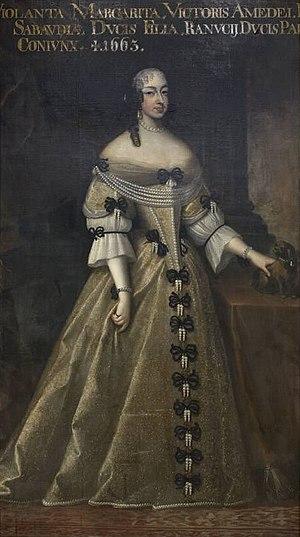
Marguerite-Yolande de Savoie, née le 15 novembre 1635, morte le 29 avril 1663, est la fille de Victor-Amédée Iᵉʳ, duc de Savoie et prince de Piémont et de Christine de France.
Cet article présente la liste des duchesses de Parme, par mariage ou de plein droit.
Cet article présente, par ordre chronologique de naissance, les principales personnalités féminines ayant appartenu à la Maison de Savoie, par naissance ou par mariage.